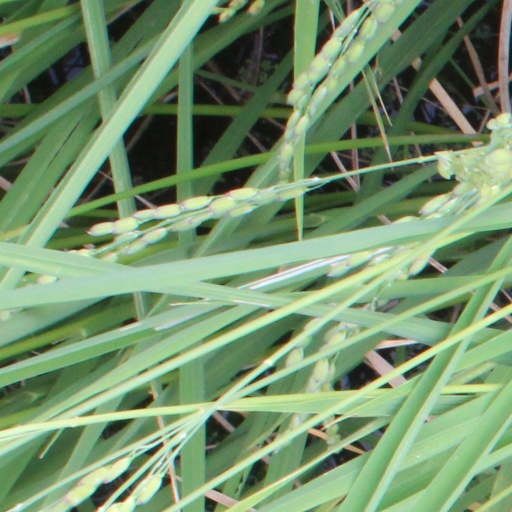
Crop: rice